Jim Rice

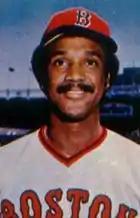
Rice in 1977

Rice led the AL in home runs three times (1977, 1978, 1983), in RBIs twice (1978, 1983), in slugging percentage twice (1977, 1978), and in total bases four times (1977–1979, 1983). In fact, his 1157 total bases over the three consecutive seasons leading the league ties him for seventh place with Rogers Hornsby and is five total bases shy of Babe Ruth's three year mark of 1162 total bases. Rice also picked up Silver Slugger Awards in 1983 and 1984 (the award was created in 1980). Rice hit at least 39 home runs in a season four times, had eight 100-RBI seasons and four seasons with over 200 hits, and batted over .300 seven times. He finished his MLB career with a .298 batting average, 373 doubles, 79 triples, 382 home runs, 1,451 RBIs, 1,249 runs scored, 2,452 hits, 670 walks, and 4,129 total bases. He was an American League All-Star eight times (1977–1980, 1983–1986). In addition to winning the American League MVP award in 1978, he finished in the top five in MVP voting five other times (1975, 1977, 1979, 1983, 1986).